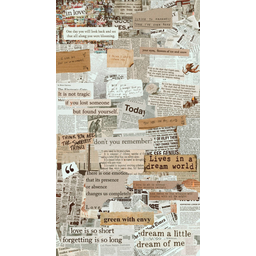
Label: paper